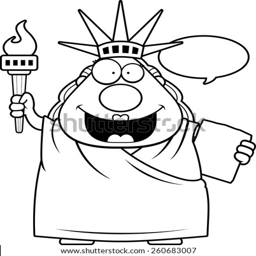
a cartoon illustration of the statue of liberty talking .